Arctic sports

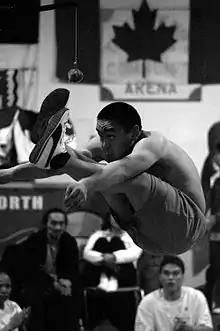
A two foot high kick being performed at the 2008 Arctic Winter Games.

Arctic sports or Inuit games (Iñupiaq: "anaktaqtuat") refer to a number of sports disciplines popularly practiced in the Arctic, primarily by the indigenous peoples of the region, such as the Inuit. Arctic sports often refer to the sports of Yamal, Alaska, Greenland and parts of Canada, while sports of the First Nations are referred to as Dene games. Traditional Greenlandic sports are referred to as Kalaallit Pinnguaataat. Many of the sports and disciplines are largely athletic in nature, while others lean more towards martial arts or gymnastics.